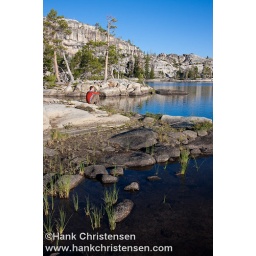
A hiker sits alone in the early morning, enjoying the solitude of a high mountain lake